Mount Lebanon Mutasarrifate

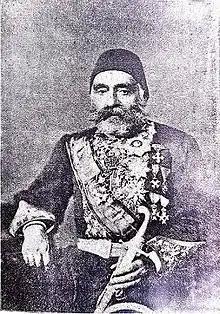
Franko Bāsha

In addition to achieving security and stability in the country, Daoud Pasha had to organize the organs of the government according to the text of the Basic Law, and he carried out these tasks efficiently and quickly. He appointed officials in the various departments, conducted elections for Sheikhs who solved disputes in villages and mayors in cities, gathered them to elect members of the Mutasarrifate board of directors, counted the population and surveyed land, and took over the collection of Bekaa revenue for the Lebanese treasury, as well as supervising its management. Daoud Pasha composed a national force of a thousand Lebanese soldiers, and contracted with French officers to organize and train its personnel. He also obtained from the Ottoman government a warship that he called "Lubnān" (Lebanon). In the field of culture, he established the official "Lubnān" newspaper, in both Arabic and French, and established the Lebanese printing press in Deir al-Qamar, and established several free schools, the most famous of which was a school in the town of Aabey, known as the ""Al-Madrasah al-Dāwūdiyyah.""